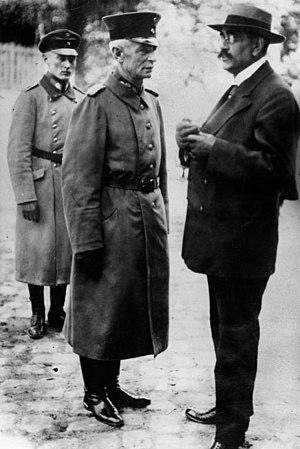
Walther von Lüttwitz, né le 2 février 1859 décédé le 20 septembre 1942 à Breslau, est un officier supérieur allemand qui prend part à la Première Guerre mondiale. Au déclenchement de la guerre, il occupe le poste de chef d'état-major de la IVᵉ armée allemande, il commande ensuite plusieurs divisions avant de diriger le IIIᵉ corps d'armée. Avec cette troupe, il combat à la bataille des monts de Champagne puis lors de l'offensive Michael.
Gustav Noske est un homme politique allemand, né le 9 juillet 1868 à Brandebourg-sur-la-Havel et mort le 30 novembre 1946 à Hanovre.